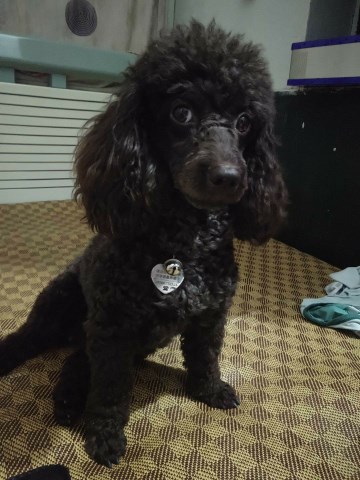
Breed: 2925-n000114-toy_poodle